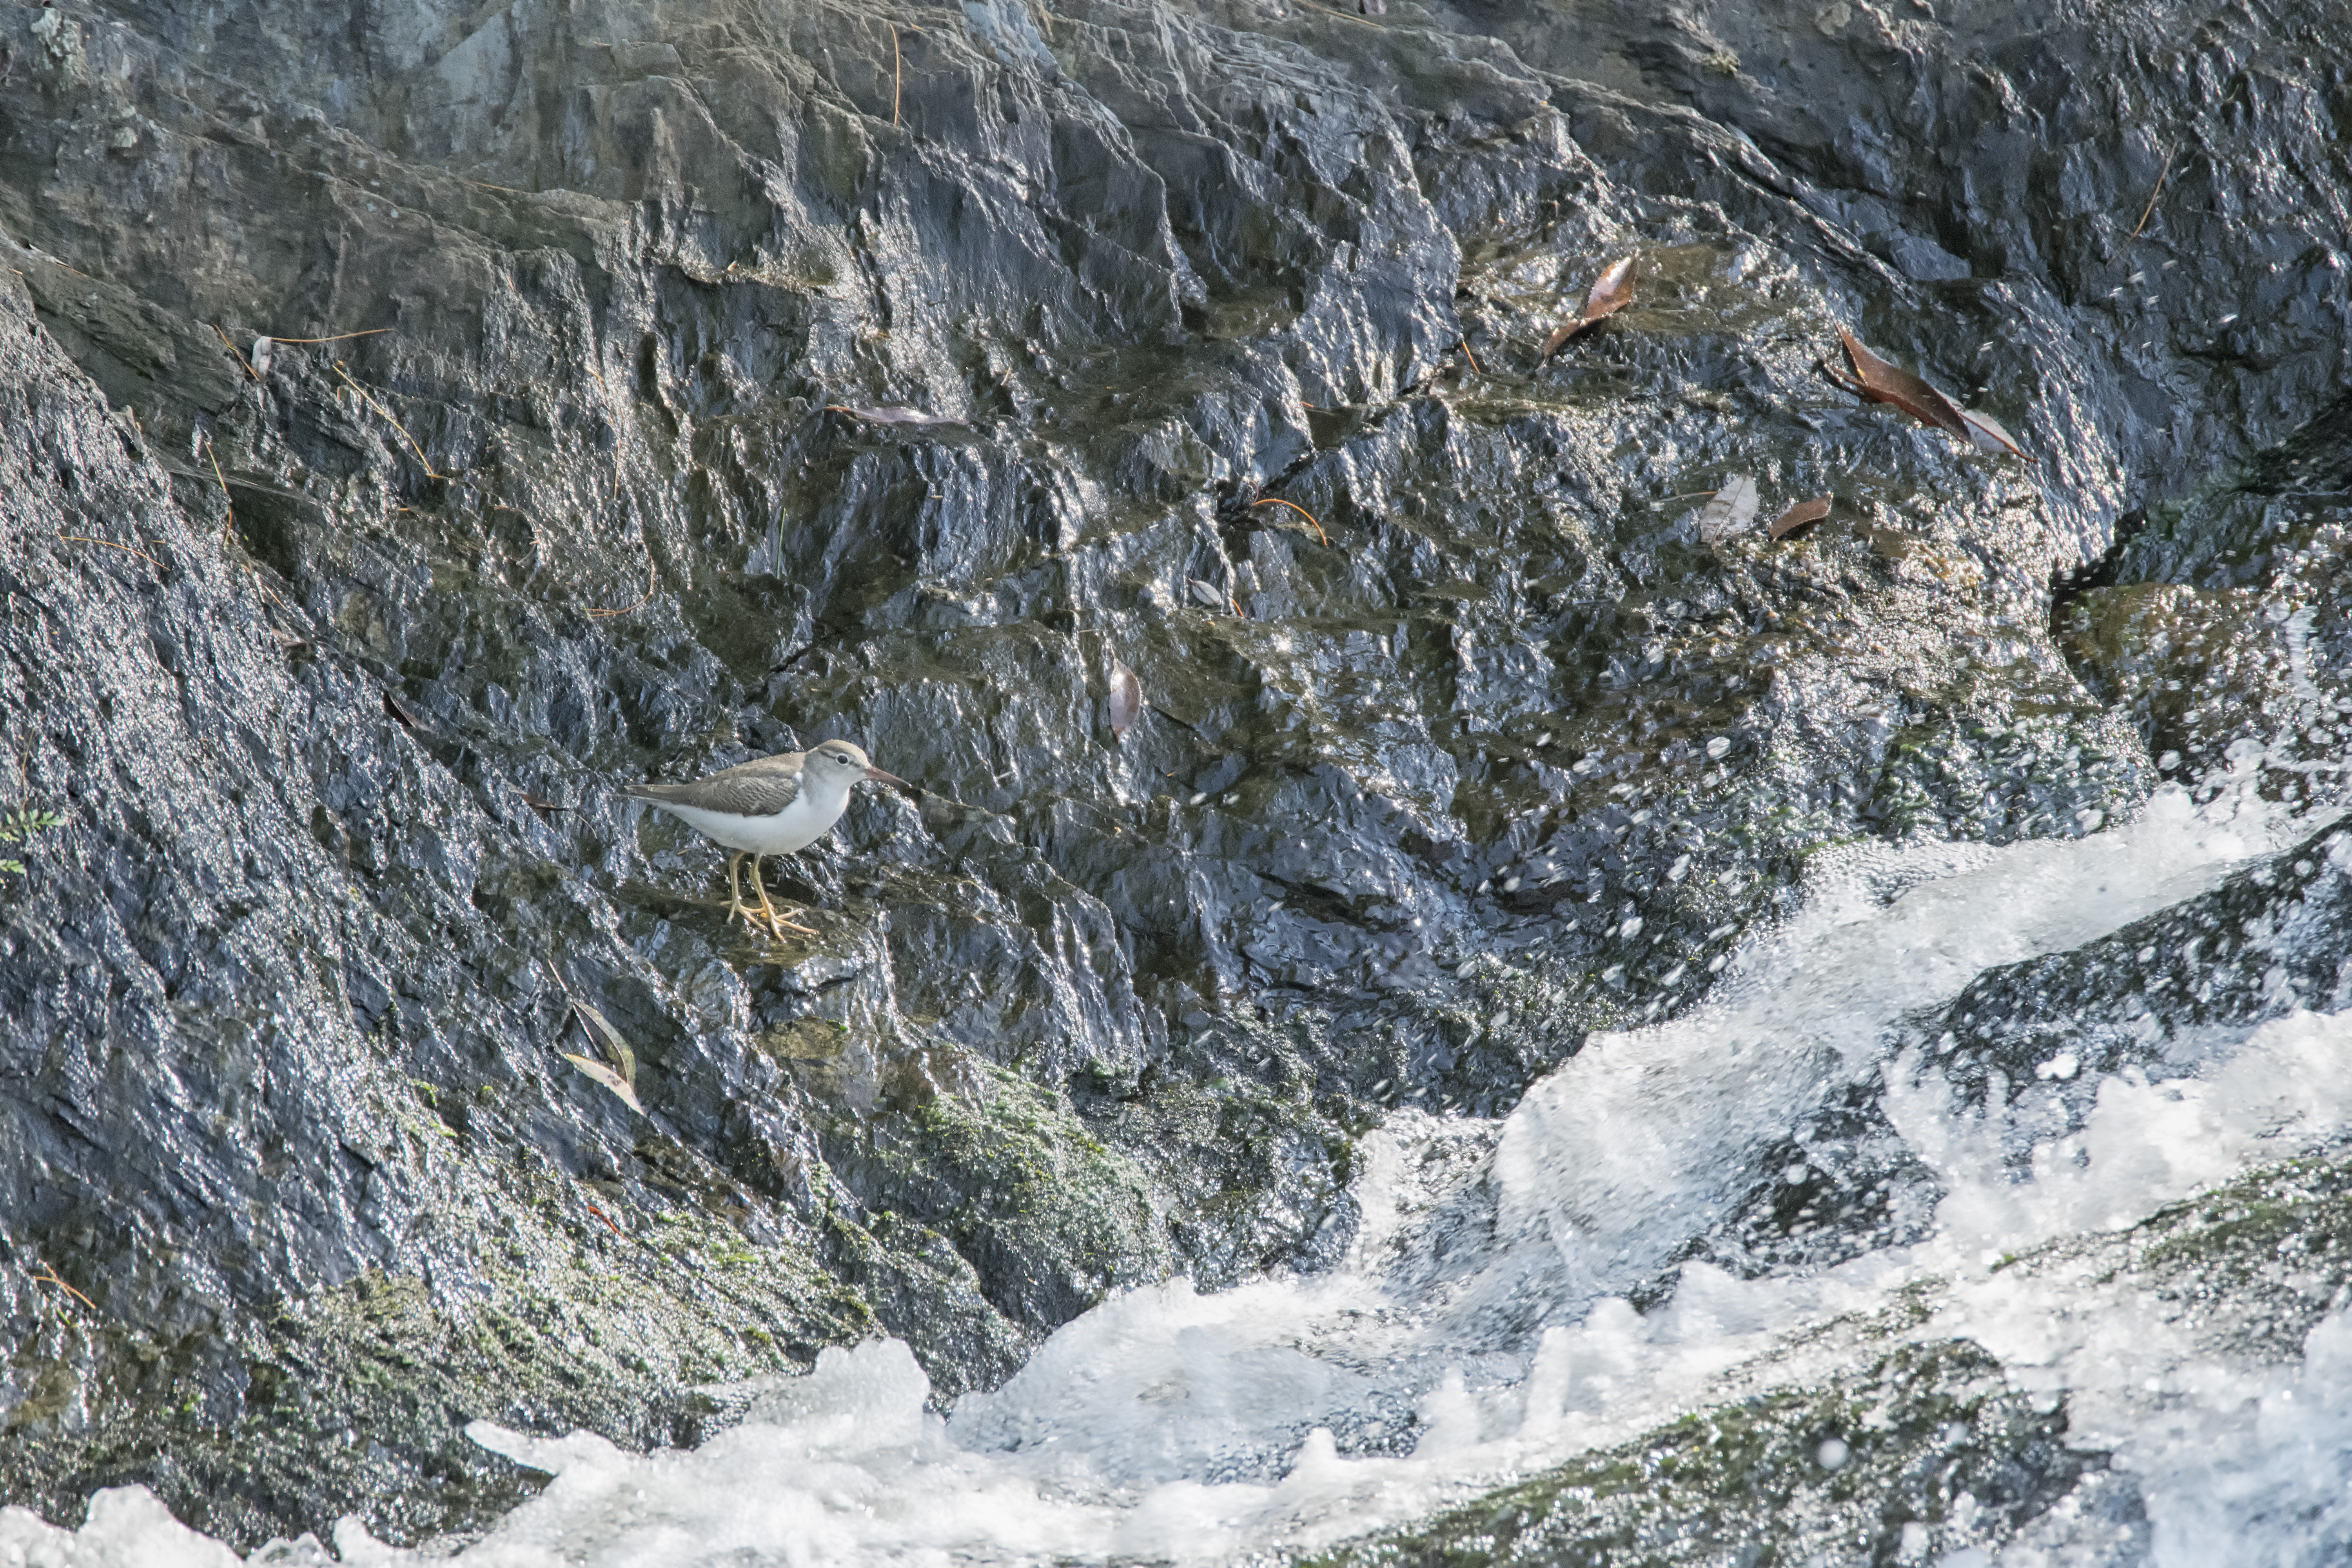
rock, mountain, bird, wave, river, mountain range, cliff, rapid, terrain, geology, solitary, canada, quebec, solitaire, sherbrooke, oiseau, chevalier, sandpiper, geological phenomenon